Hubert Henderson

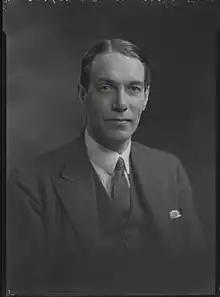
H.D. Henderson

Sir Hubert Douglas Henderson (20 October 1890 – 22 February 1952), was a British economist and Liberal Party politician.